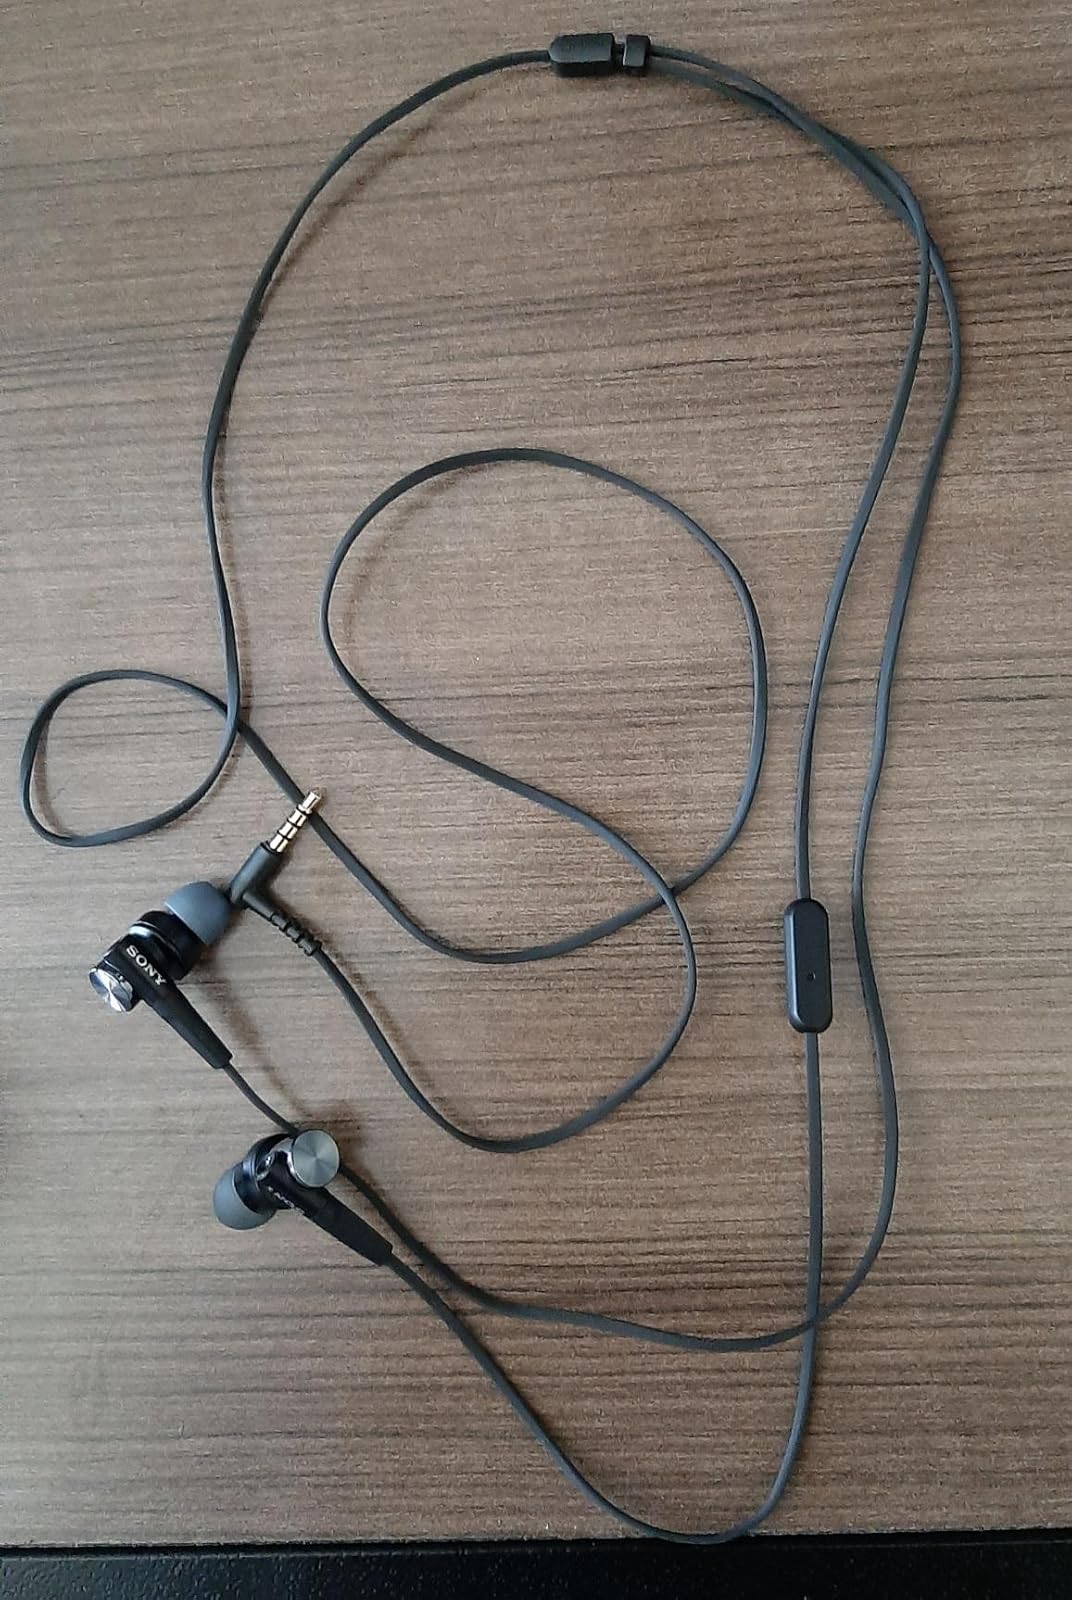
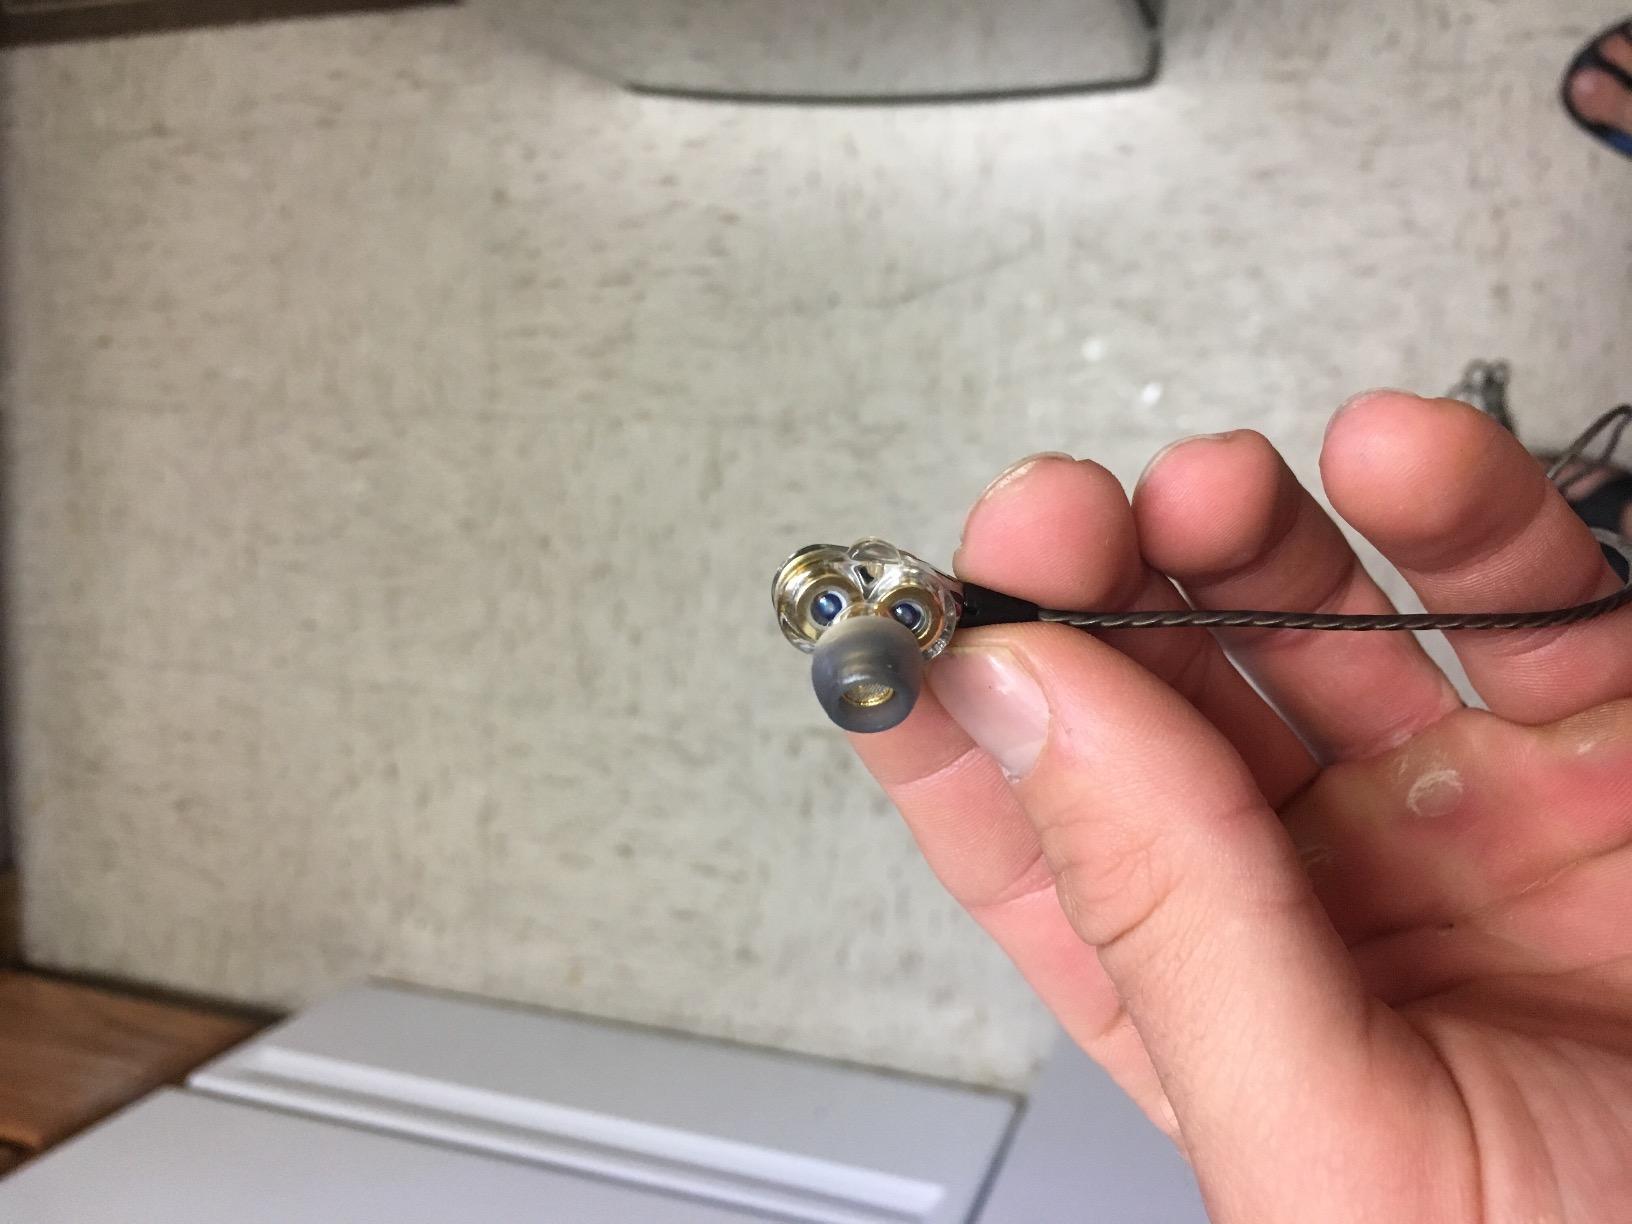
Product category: headphones
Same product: no